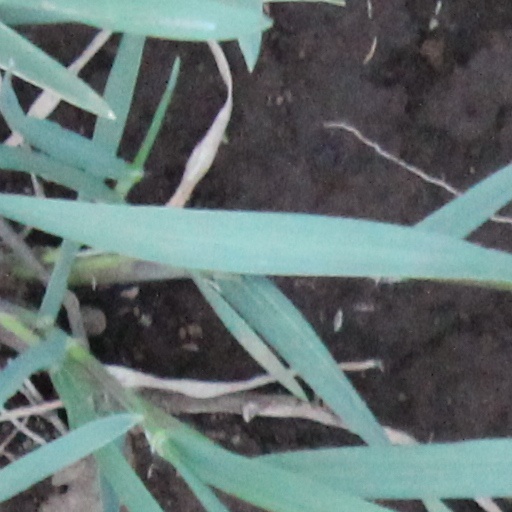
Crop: wheat